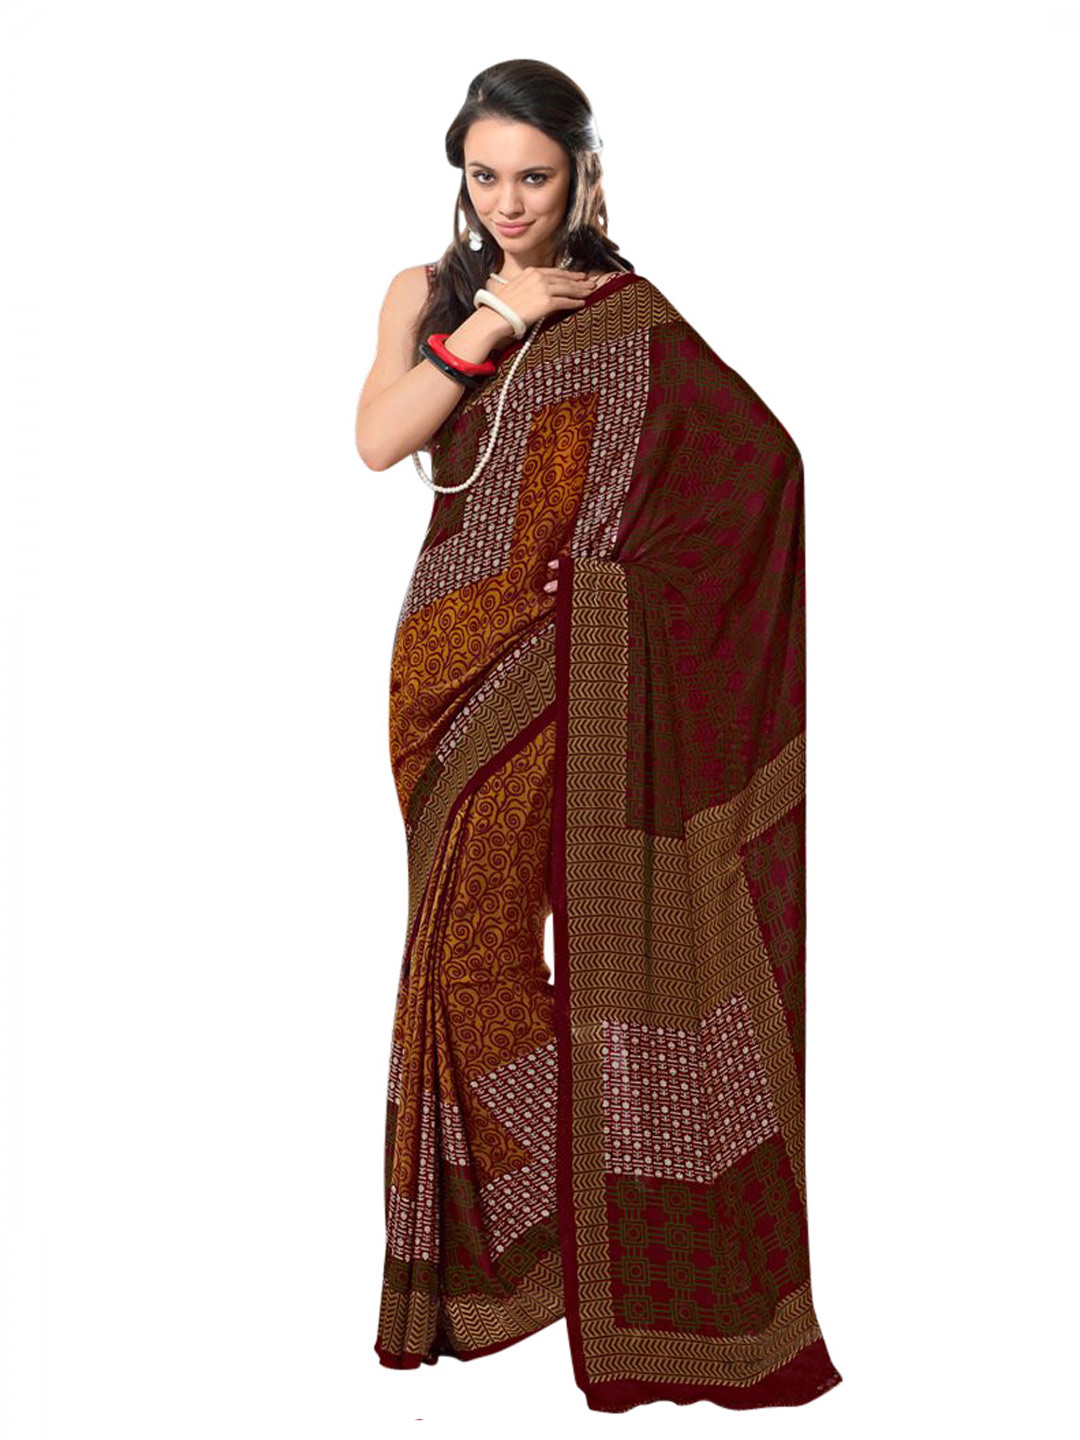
Prafful Mustard & Maroon Sari
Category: Apparel / Saree / Sarees
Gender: Women
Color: Mustard
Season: Summer 2012
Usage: Ethnic